Ski Mask the Slump God

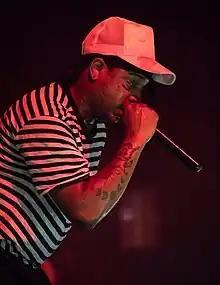
Ski Mask the Slump God in 2018

Stokeley Clevon Goulbourne (born April 18, 1996), known professionally as Ski Mask the Slump God, is an American rapper. He is best known for his association with XXXTentacion, with whom he formed the hip hop collective Members Only in 2014. He is notable for his nostalgic-themed musical production and public image, often clad with multi-colored durags. He signed with Victor Victor Worldwide, an imprint of Republic Records to release his debut commercial mixtape "You Will Regret" (2017), which entered the "Billboard" 200 and spawned the platinum-certified singles "BabyWipe", "Take a Step Back" (featuring XXXTentacion), and "Catch Me Outside".